Brett Eibner

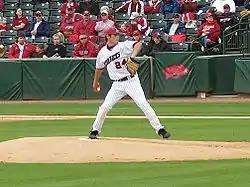
Eibner pitching for the Arkansas Razorbacks in 2009

As a freshman, Eibner led the team in RBI and had three game-winning hits. For his efforts, Eibner was named to Baseball America's Freshman All-American team in 2008. The following season, Eibner was named SEC Pitcher of the Week for his complete-game one-hit shutout win against the #1 Georgia Bulldogs. Eibner struggled significantly at the plate, with his average dropping to .231 and striking out 60 times. However, when the 2009 Arkansas Razorbacks baseball team reached the College World Series, Eibner hit "one of the most memorable home runs in program history" when he tied an elimination game vs Virginia in the top of the ninth with a two-run home run. Eibner returned for his junior season with the Razorbacks, hitting .333 with 22 home runs. On the mound, Eibner went 3–5 in 58 innings for the Razorbacks in the regular season. In the 2010 Tempe, Arizona Super Regional, Eibner hit a game-tying home run with the Razorbacks down to their final strike, extending the game to extra innings where the Razorbacks lost in the 12th. Following the 2010 season, Eibner became the fourth Razorback to be named both a freshman All-American and All-American, including teammate Zack Cox. He was also a John Olerud Award Semifinalist, Second Team All-SEC, and ABCA/Rawlings First Team All-South Region player.